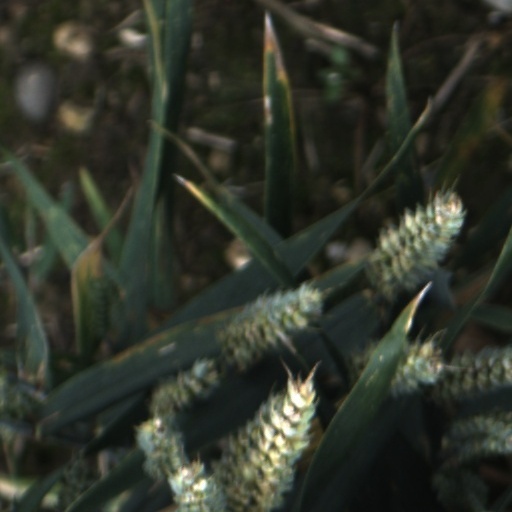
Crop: wheat